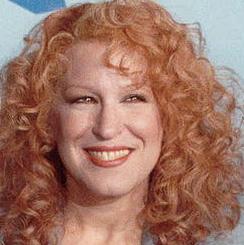
Age: 44